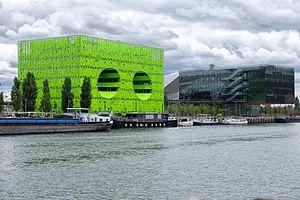
Nouveau siege Euronews, confluent, Lyon
Lyon est une commune française située dans le sud-est de la France, au confluent du Rhône et de la Saône. Siège du conseil de la métropole de Lyon, elle est le chef-lieu de l'arrondissement de Lyon, de la circonscription départementale du Rhône et de la région Auvergne-Rhône-Alpes. Ses habitants sont appelés les Lyonnais.